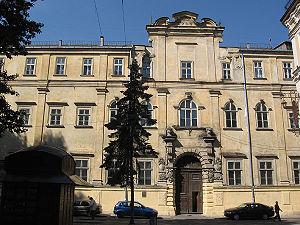
Le système éducatif ukrainien dépend du Ministère de l'Éducation et de la Science de l'Ukraine; il accueille environ 10 millions d'élèves et étudiants et produit le quatrième plus grand nombre de diplômés universitaires en Europe.